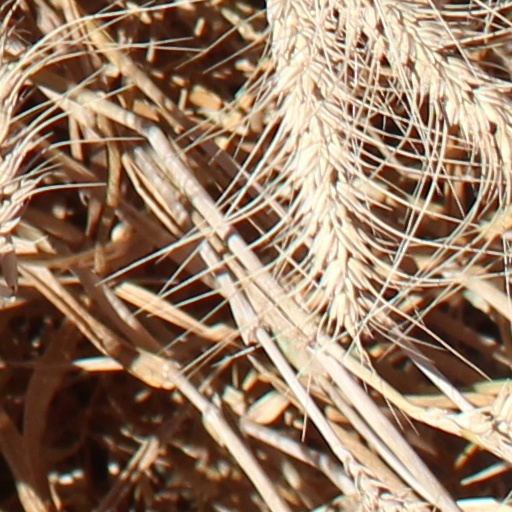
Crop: wheat